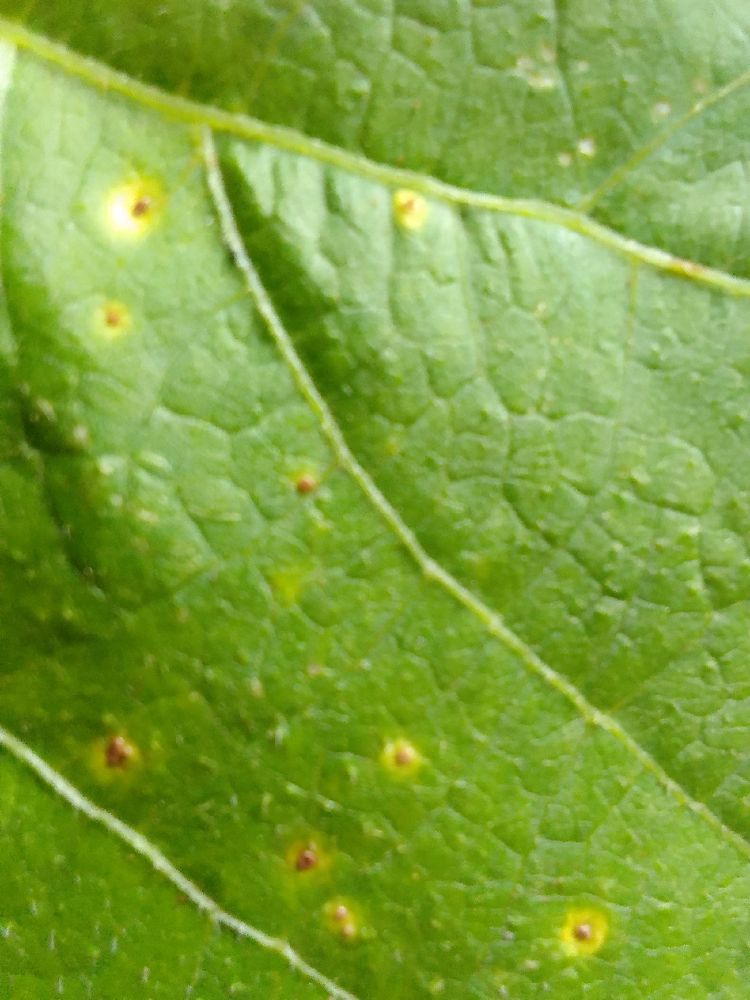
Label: rust